Burghfield

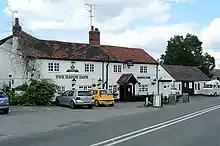
The Hatch Gate Inn, Burghfield

The parish church contains a number of monuments from the old St. Mary's, including the alabaster effigy of an important historic figure, Richard Neville, 5th Earl of Salisbury the father of Warwick the Kingmaker. He fought for the Yorkist cause during the Wars of the Roses, and was executed after the Battle of Wakefield in 1460. He was buried first at Pontefract, but his son transferred his body to the family mausoleum at Bisham Priory and erected this effigy as part of his monument there. It is not clear why it was brought to Burghfield after the Dissolution of the Monasteries. The effigy of a lady alongside him wears a headdress which is not thought to be of the right date to be his wife, but she may be one of the earlier Countesses of Salisbury buried at Bisham.